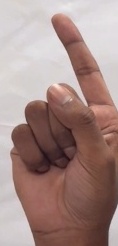
ASL sign: Z